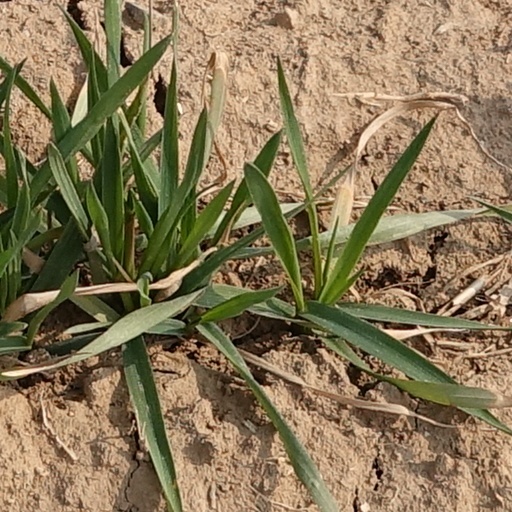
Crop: wheat